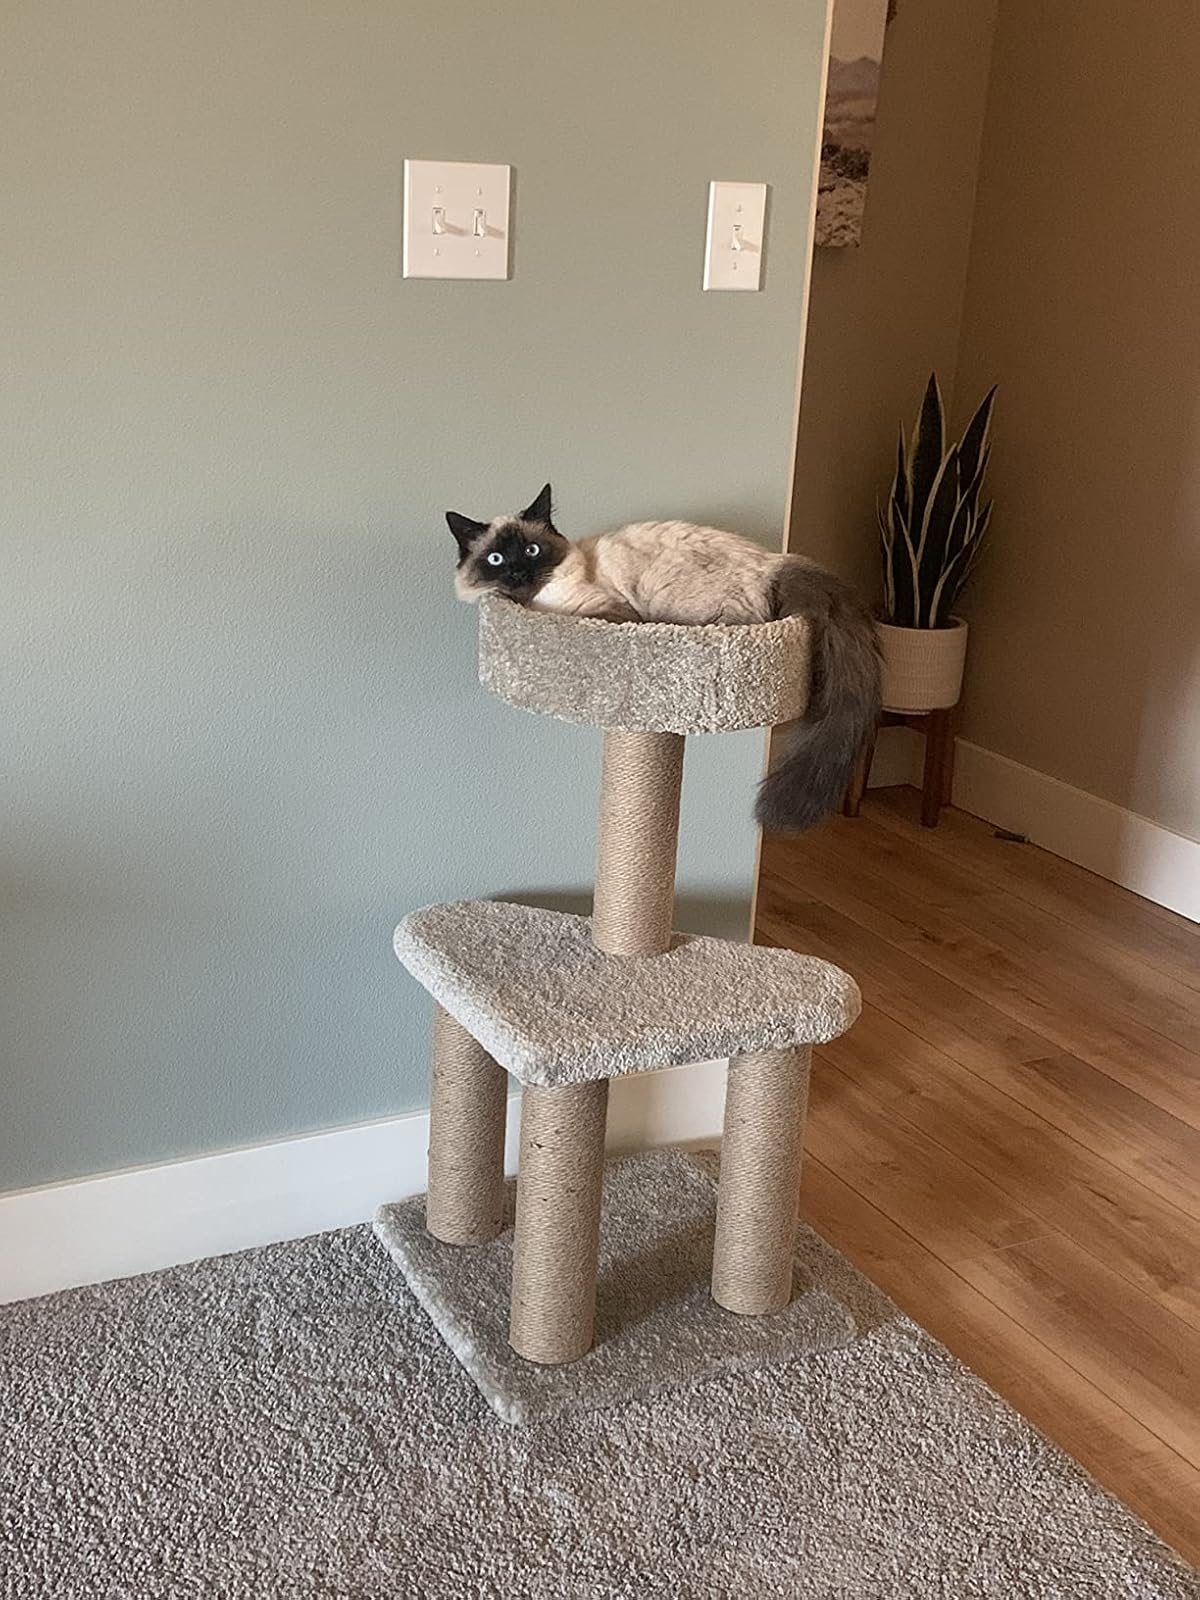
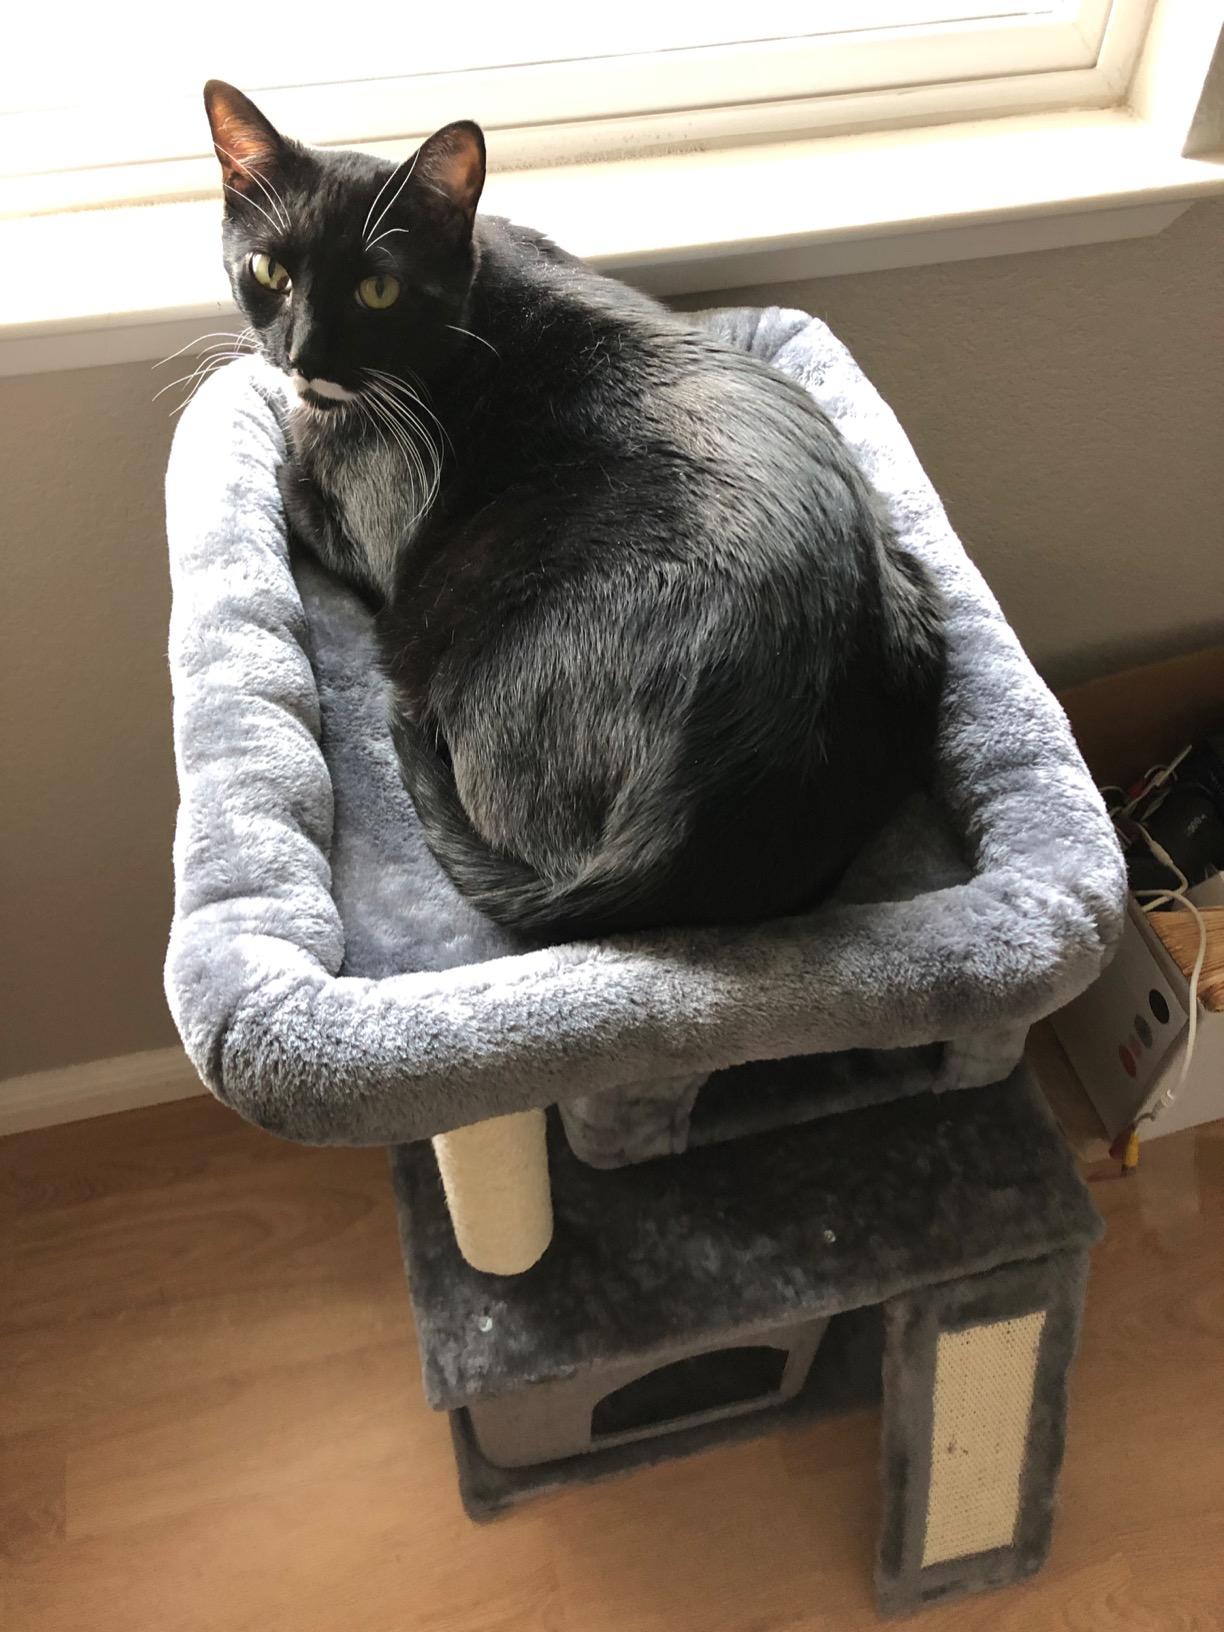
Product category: items_cat tree
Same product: no